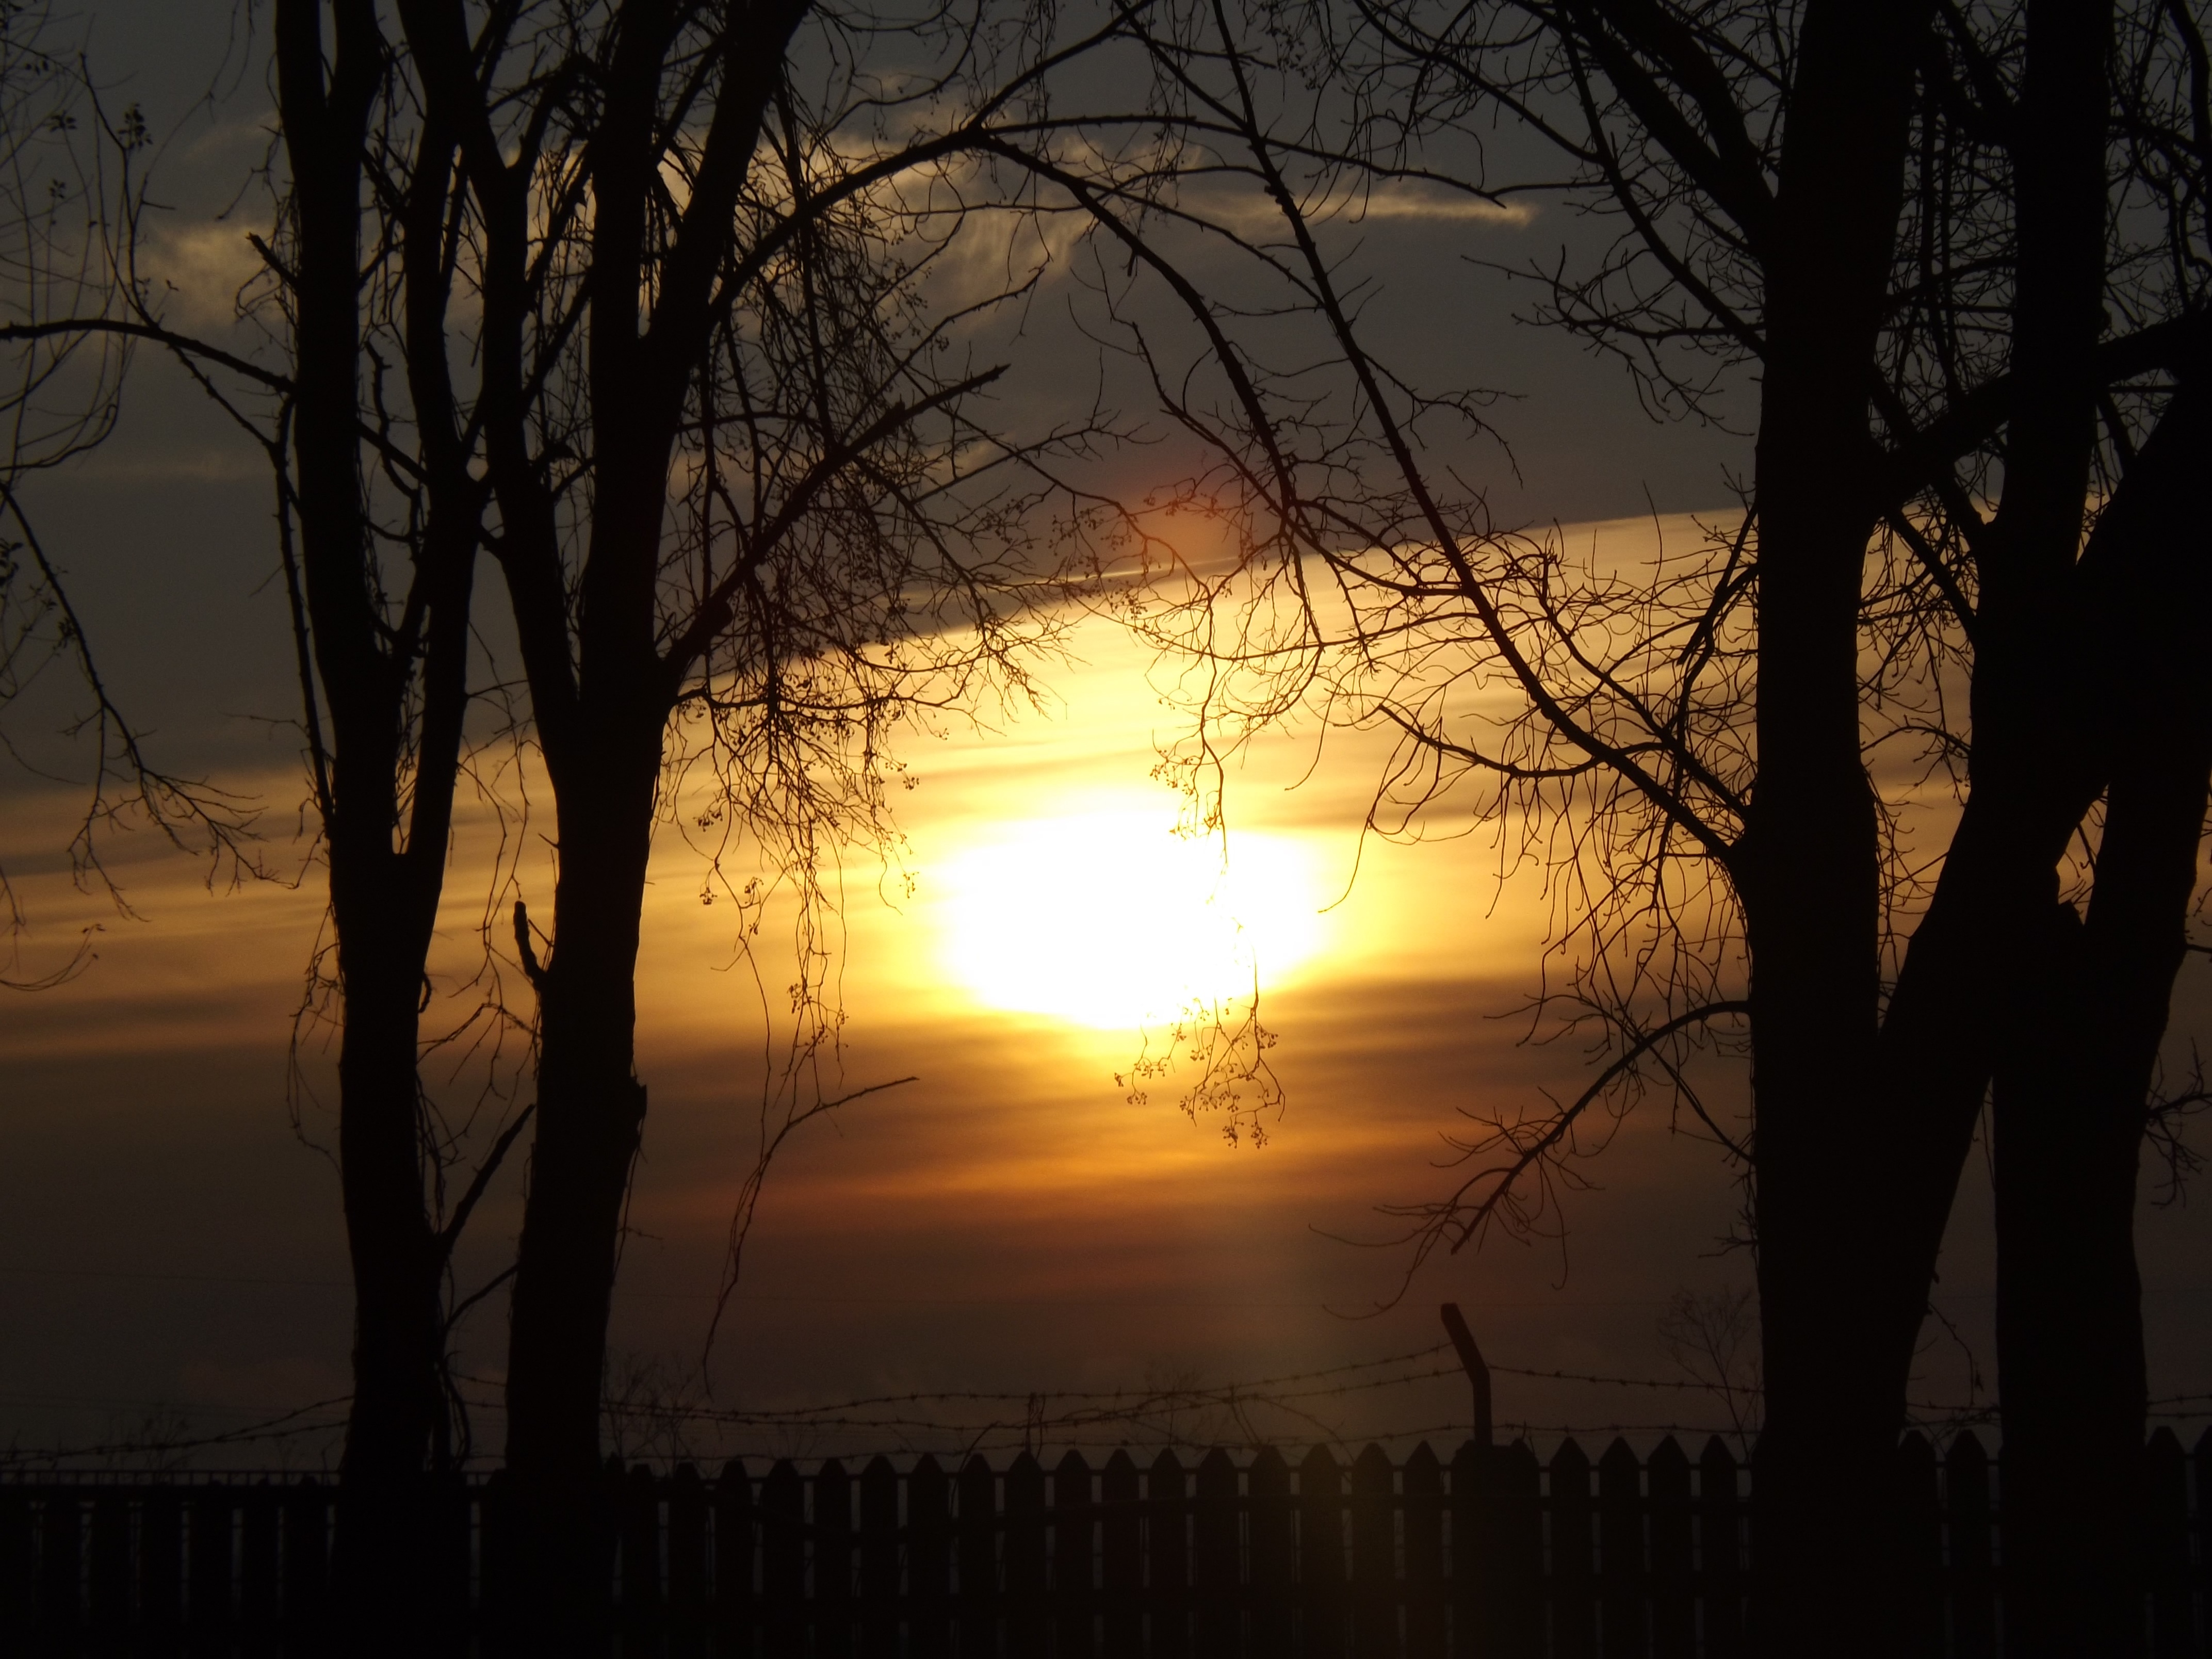
tree, nature, branch, cloud, sky, sun, sunrise, sunset, sunlight, morning, dawn, atmosphere, dusk, evening, reflection, red, twigs, east, afterglow, astronomical object, atmospheric phenomenon